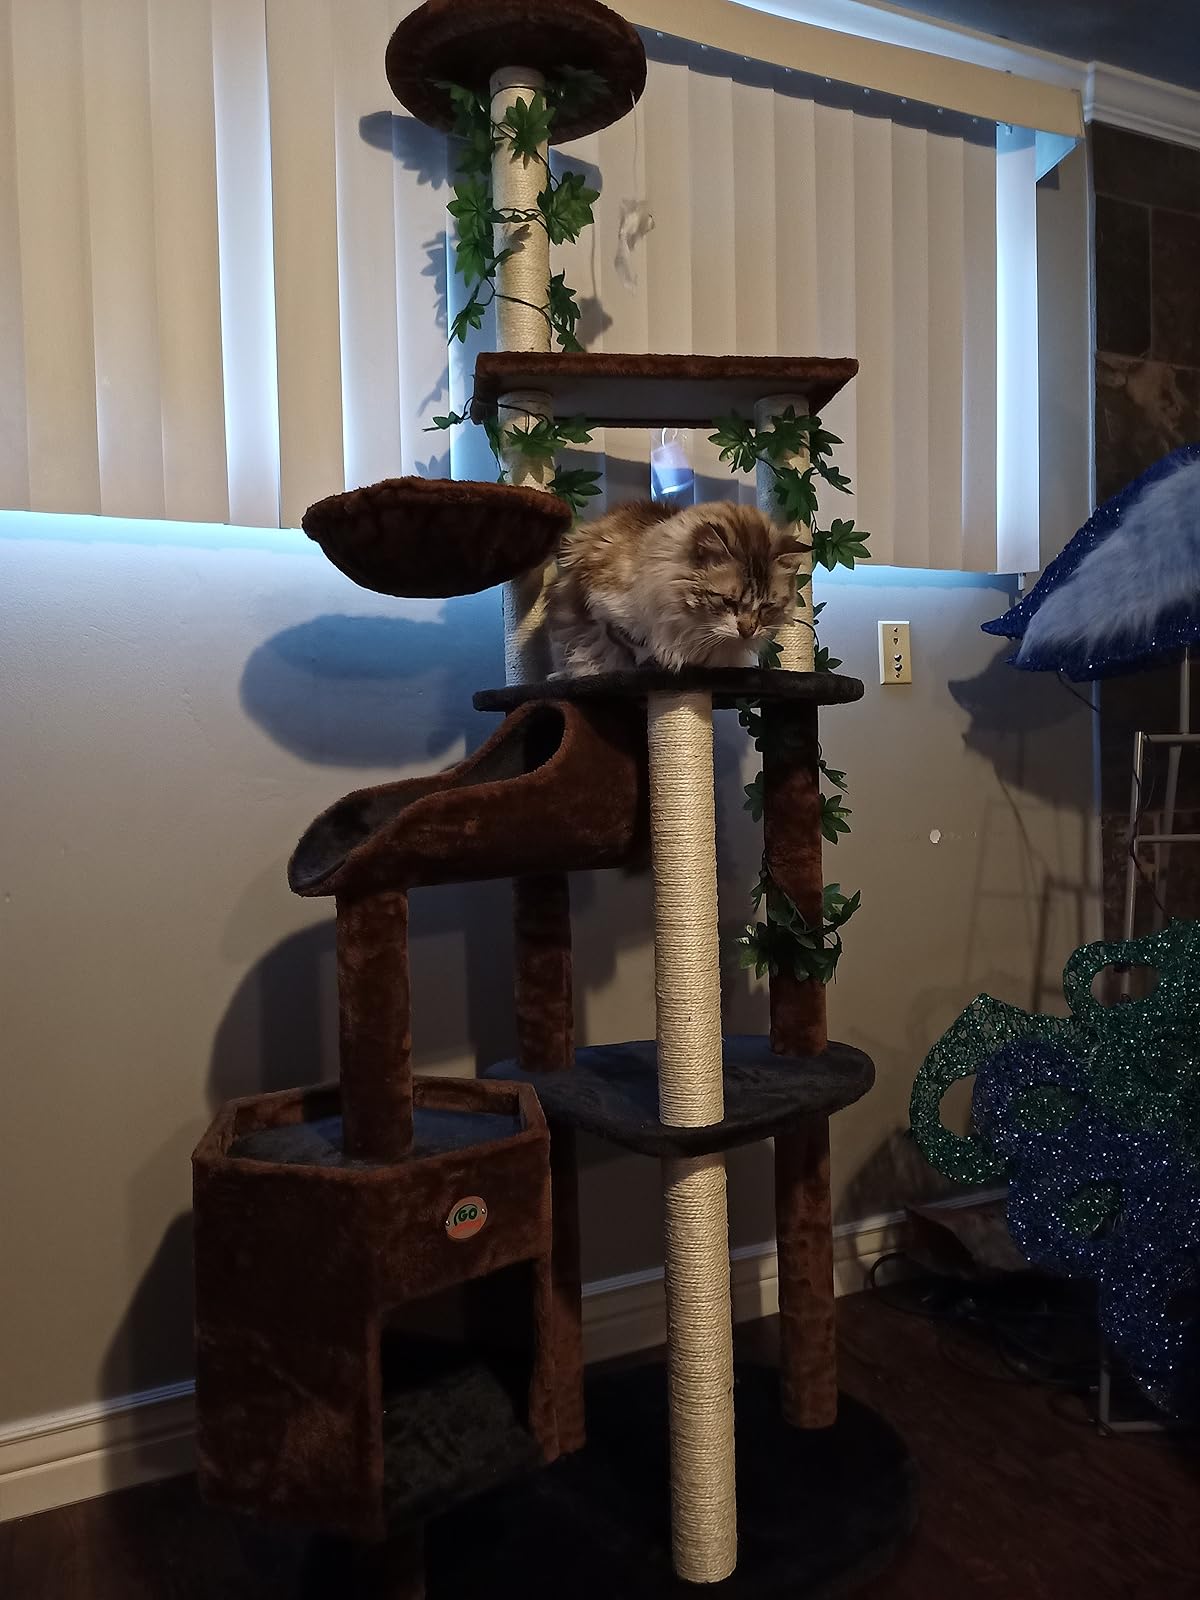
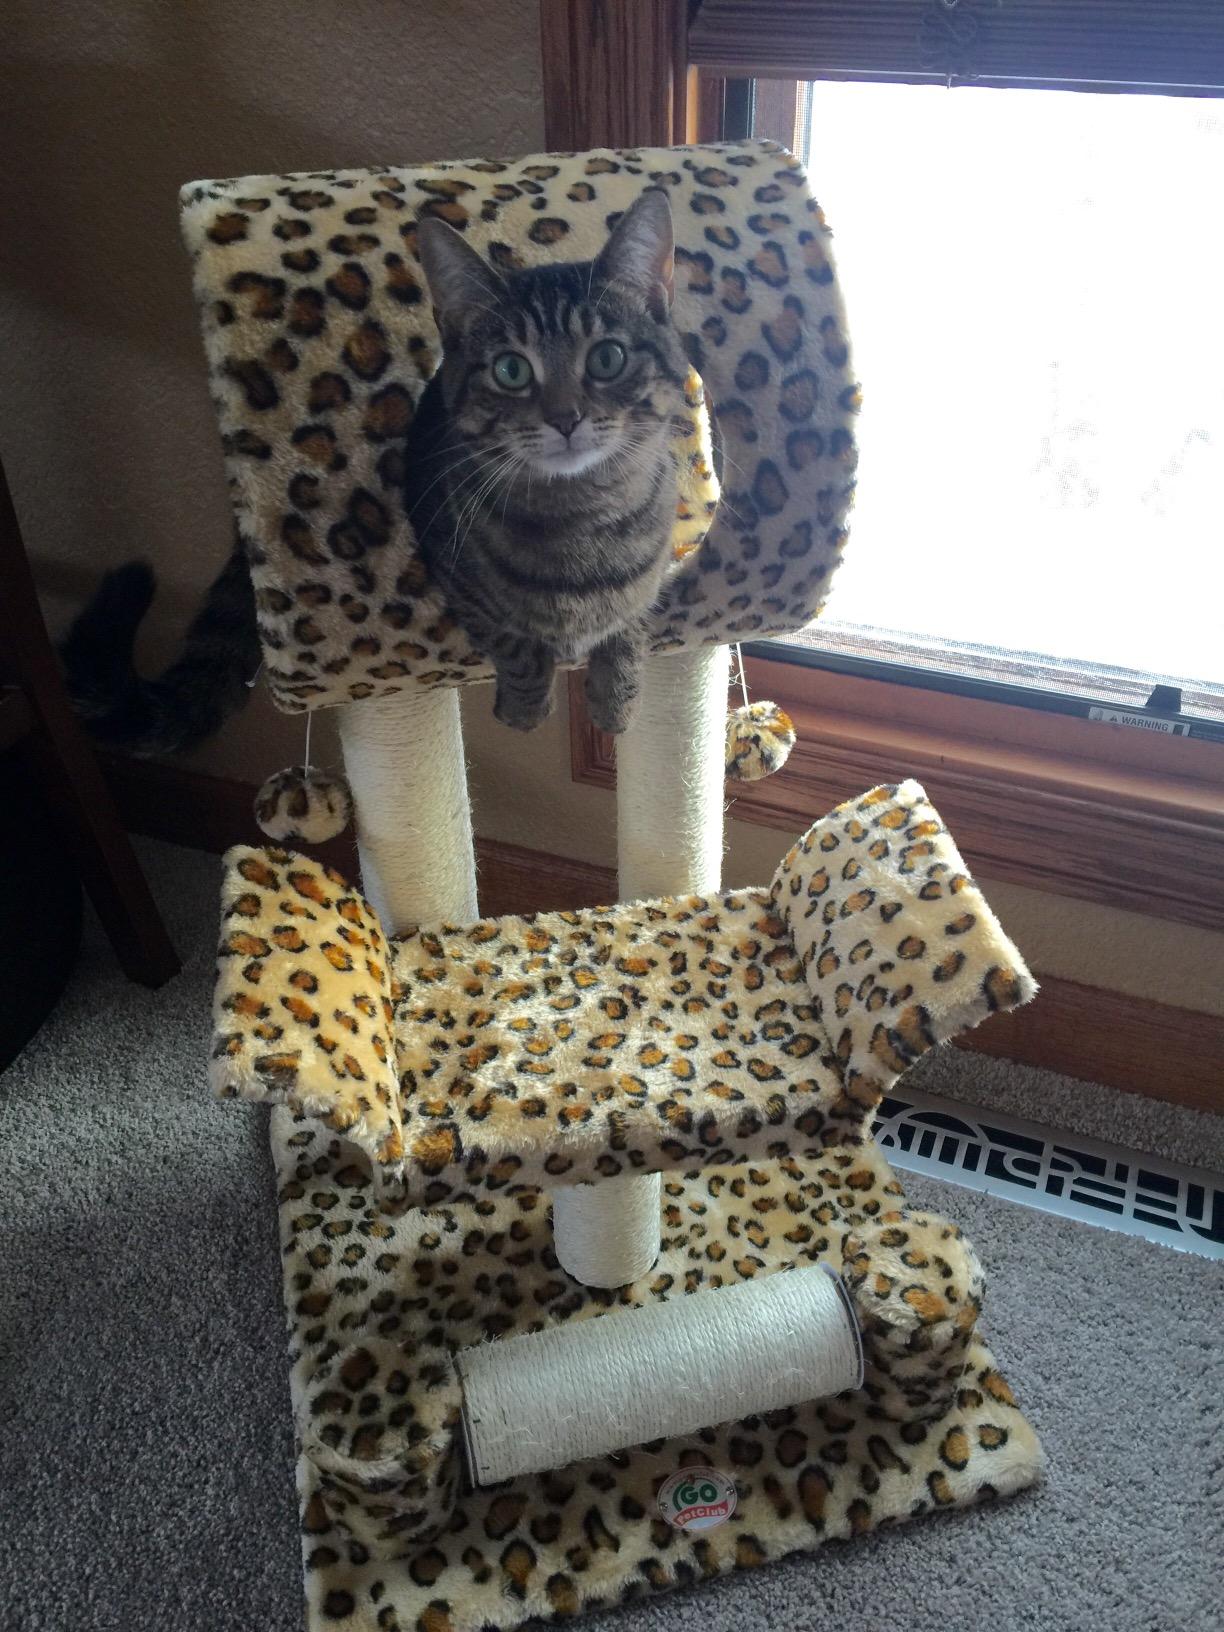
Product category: items_cat tree
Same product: no